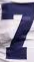
Number: 7